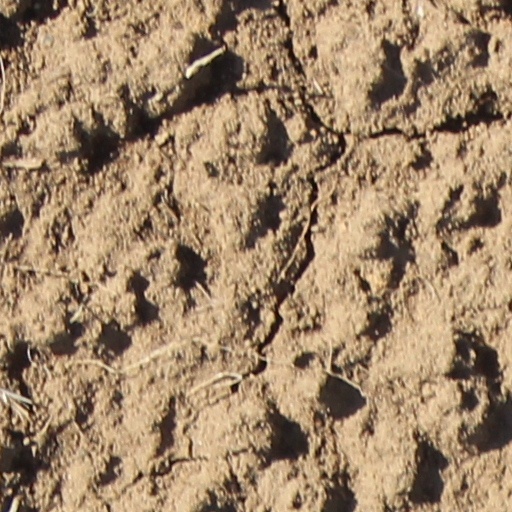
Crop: wheat